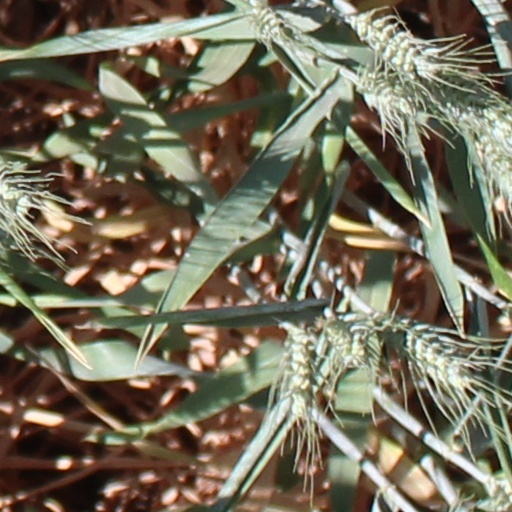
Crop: wheat